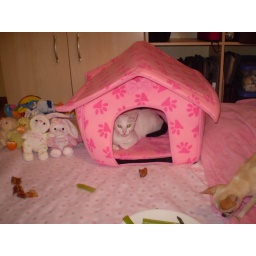
Albert chillin in the puppy house